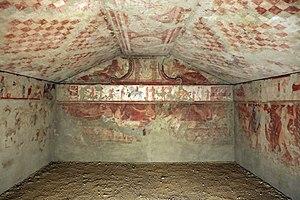
La tombe des Biges ou tombe Stackelberg, est l'une des tombes étrusques peintes de la nécropole de Monterozzi, dont les fresques ont été détachées puis transférées dans une reconstitution de la tombe au musée archéologique national de Tarquinia.